2023–2024 Dutch cabinet formation

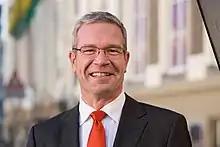
Informateur Elbert Dijkgraaf, 2016

Wilders approached State Secretary for the CDA Marnix van Rij to replace Plasterk, but he refused. During the debate on 14 February 2024, Kim Putters, chairman of the Social and Economic Council and former PvdA senator, was appointed as informateur, based on a proposal by Wilders. His assignment was to investigate within four weeks what form a cabinet should take, such as a minority or extra-parliamentary cabinet. During the spring recess, Putters consulted with experts, such as former informateur Herman Tjeenk Willink and vice-president of the Council of State Thom de Graaf, and then invited all parliamentary leaders. From those conversations he concluded that neither a majority cabinet nor a cabinet with confidence and supply was possible, and began investigating whether it was possible to form an extra-parliamentary cabinet with PVV, VVD, NSC and BBB.